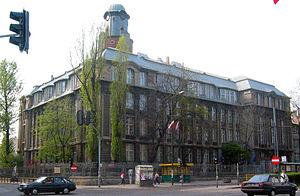
L'université de Łódź ouvrit ses portes le 24 mai 1945 à Łódź en Pologne, juste après la capitulation allemande et la fin de la Seconde Guerre mondiale en Europe.